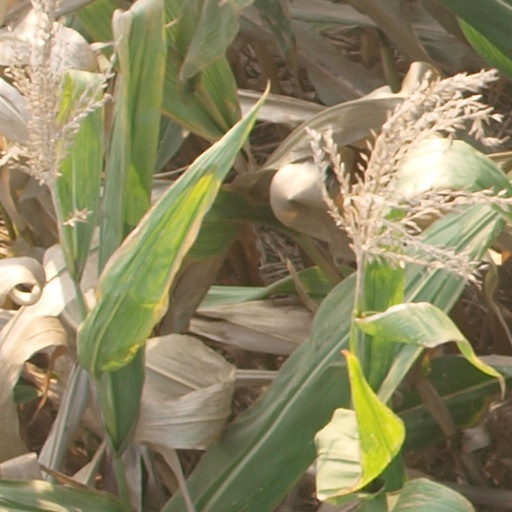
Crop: maize; corn